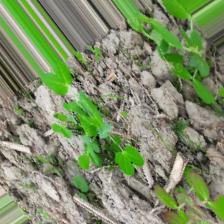
Label: Normal